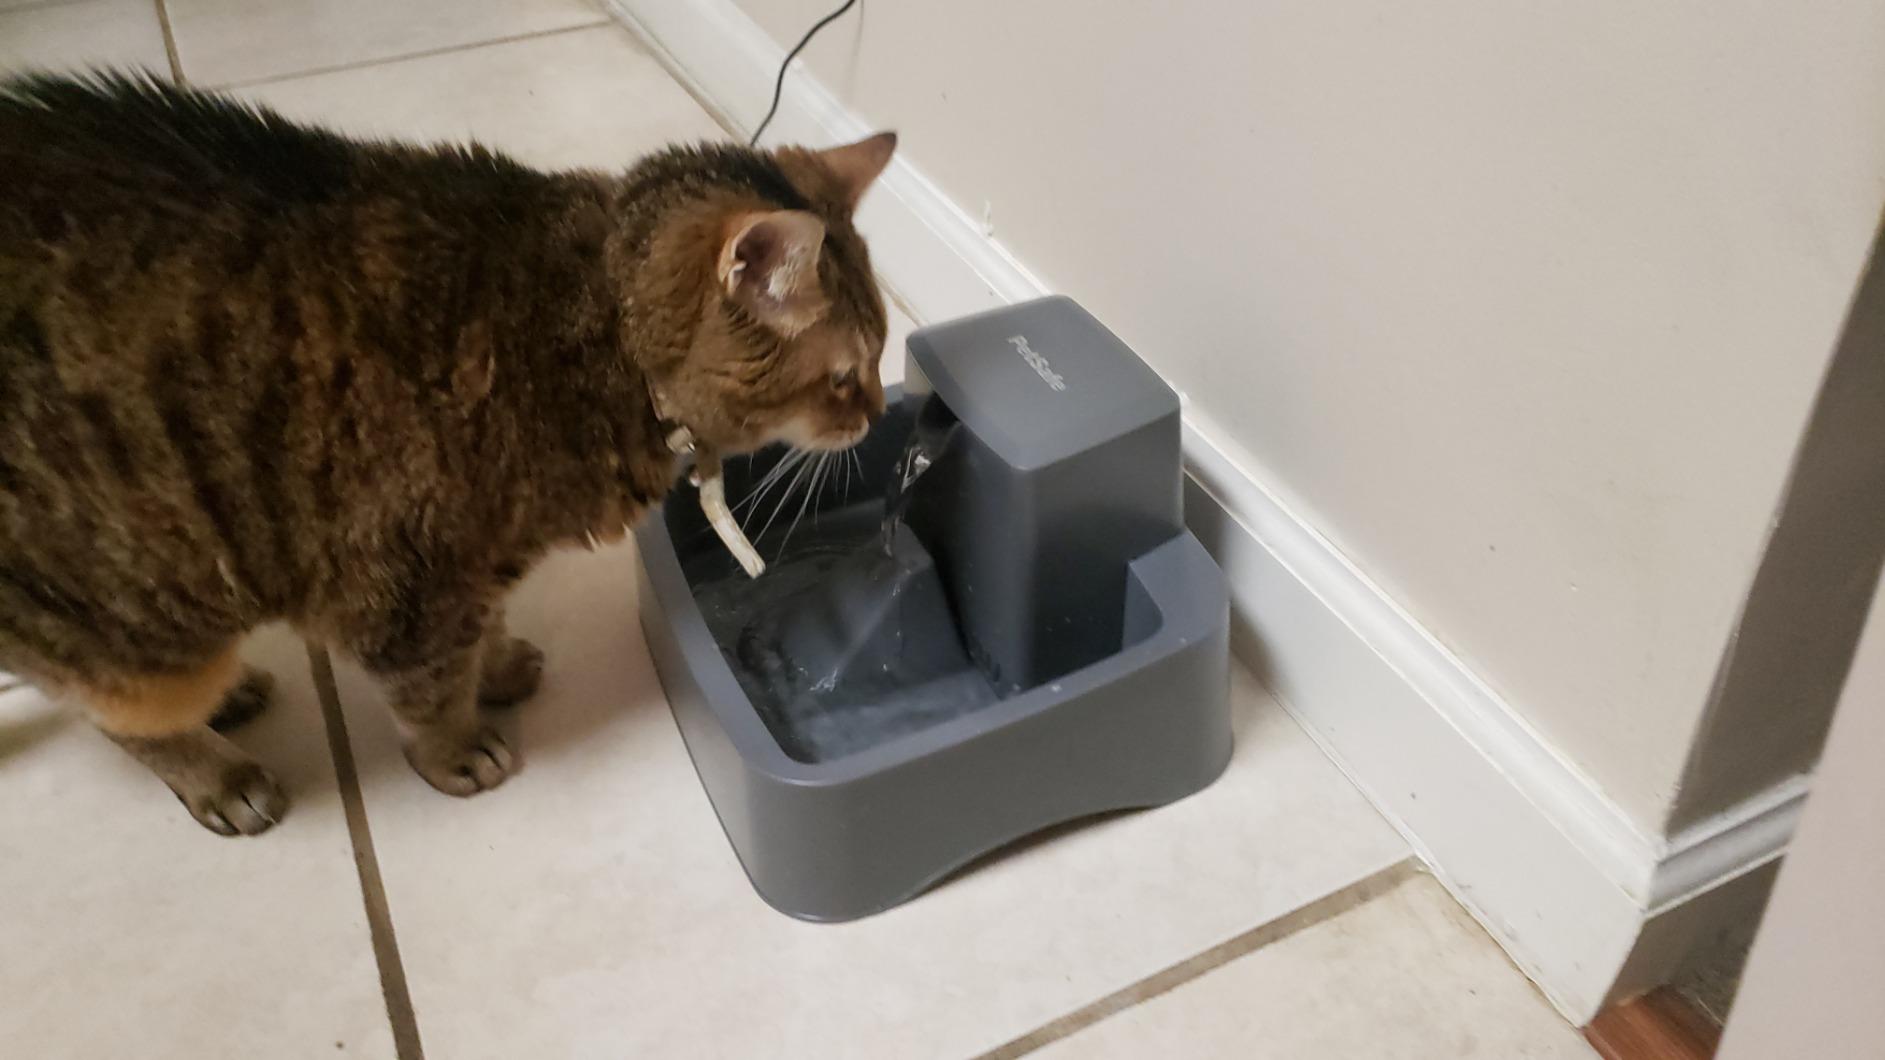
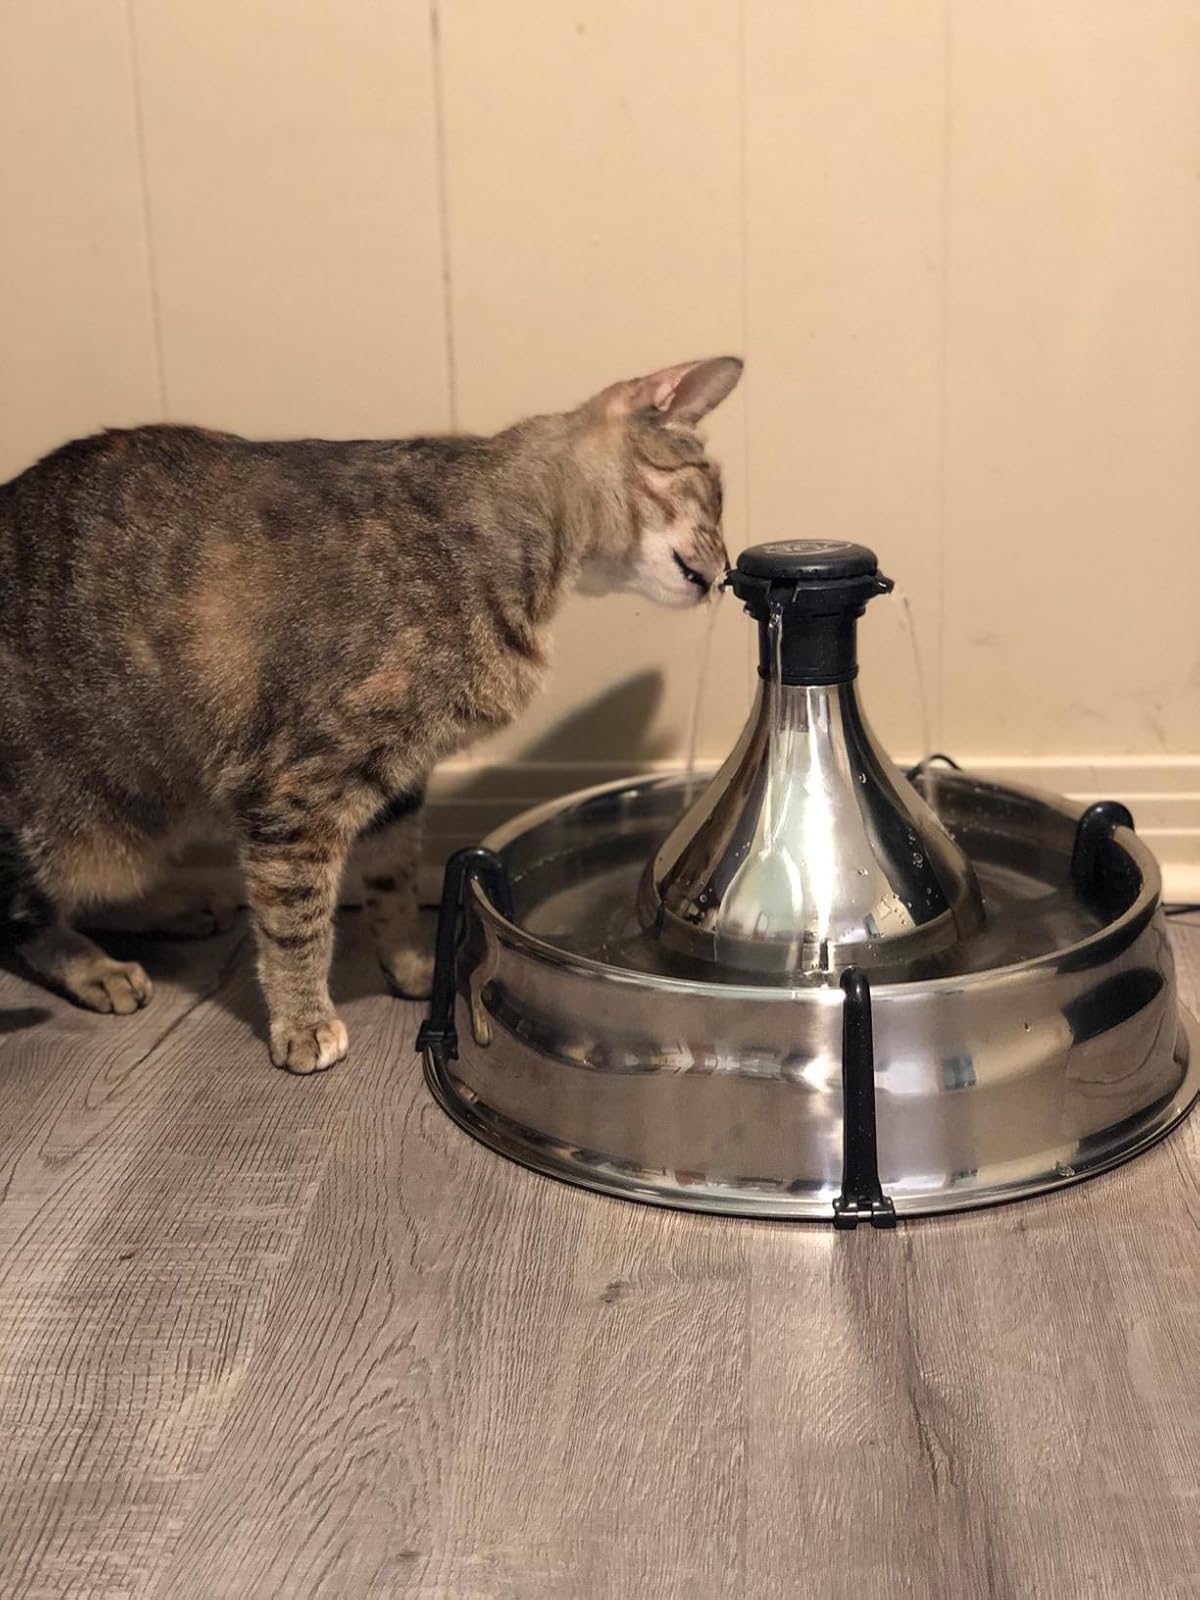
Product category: items_bowl
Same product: no